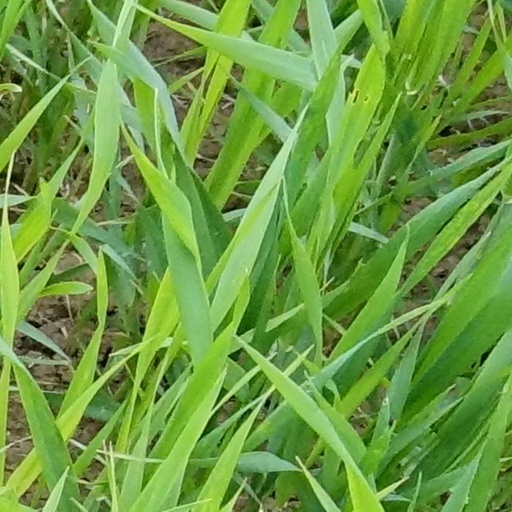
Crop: wheat